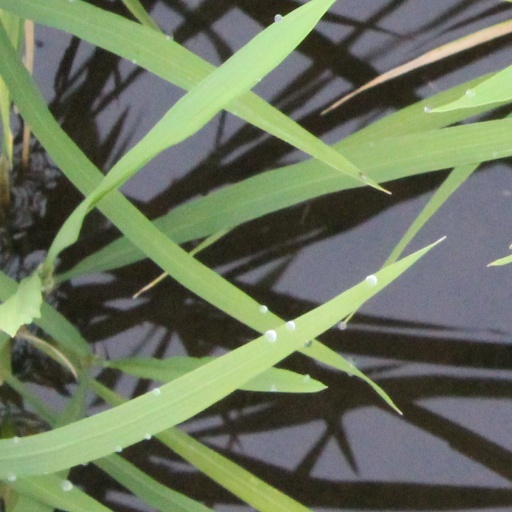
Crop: rice